Later Liang (Five Dynasties)

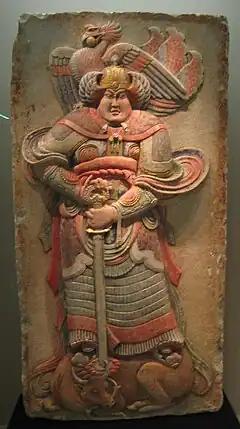
Stone relief from the tomb of Wang Chuzhi. National Museum, Beijing

Liang, known in historiography as the Later Liang (1 June 907 – 19 November 923) or the Zhu Liang, was an imperial dynasty of China and the first of the Five Dynasties during the Five Dynasties and Ten Kingdoms period. It was founded by Zhu Wen (Emperor Taizu), after he forced the last emperor of the Tang dynasty to abdicate in his favour (and then murdered him). The Later Liang would last until 923 when it was destroyed by the Later Tang dynasty.